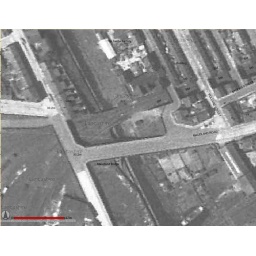
Canal and railway still in use,note boat in lower basin.No Uni buildings yet!